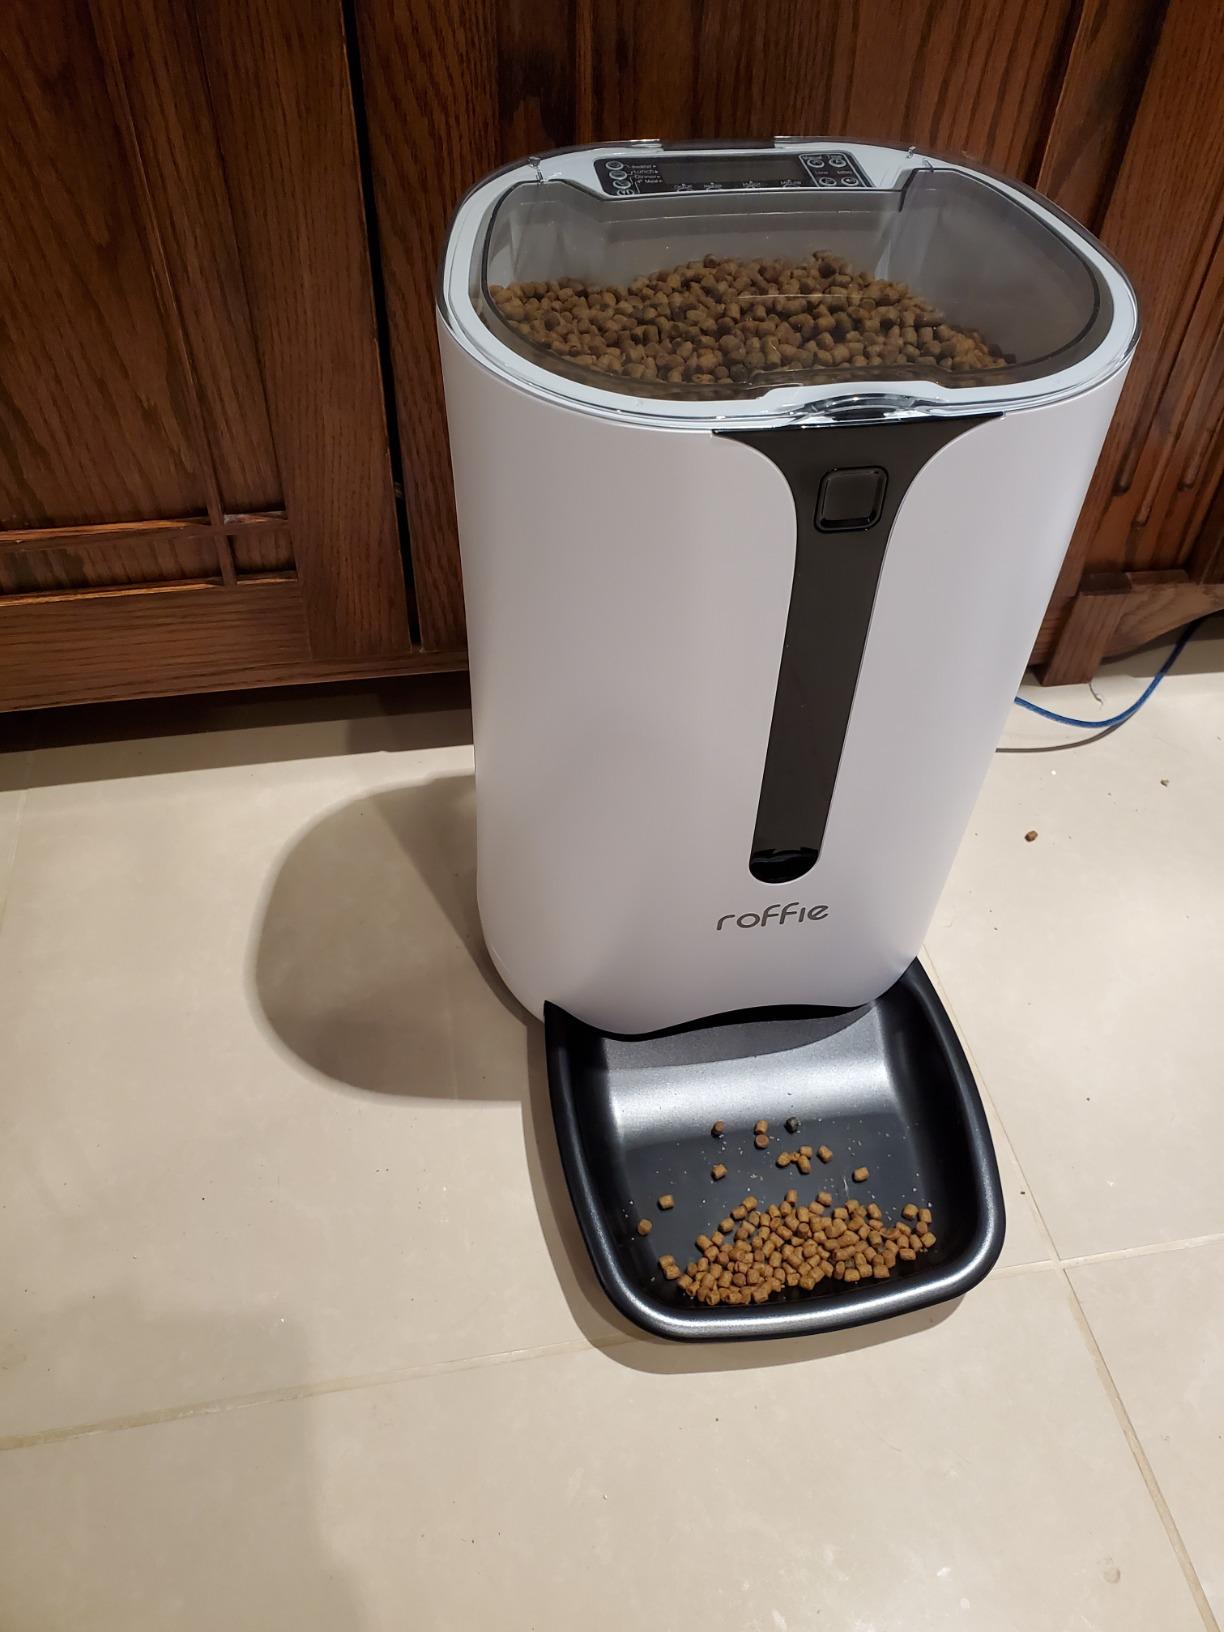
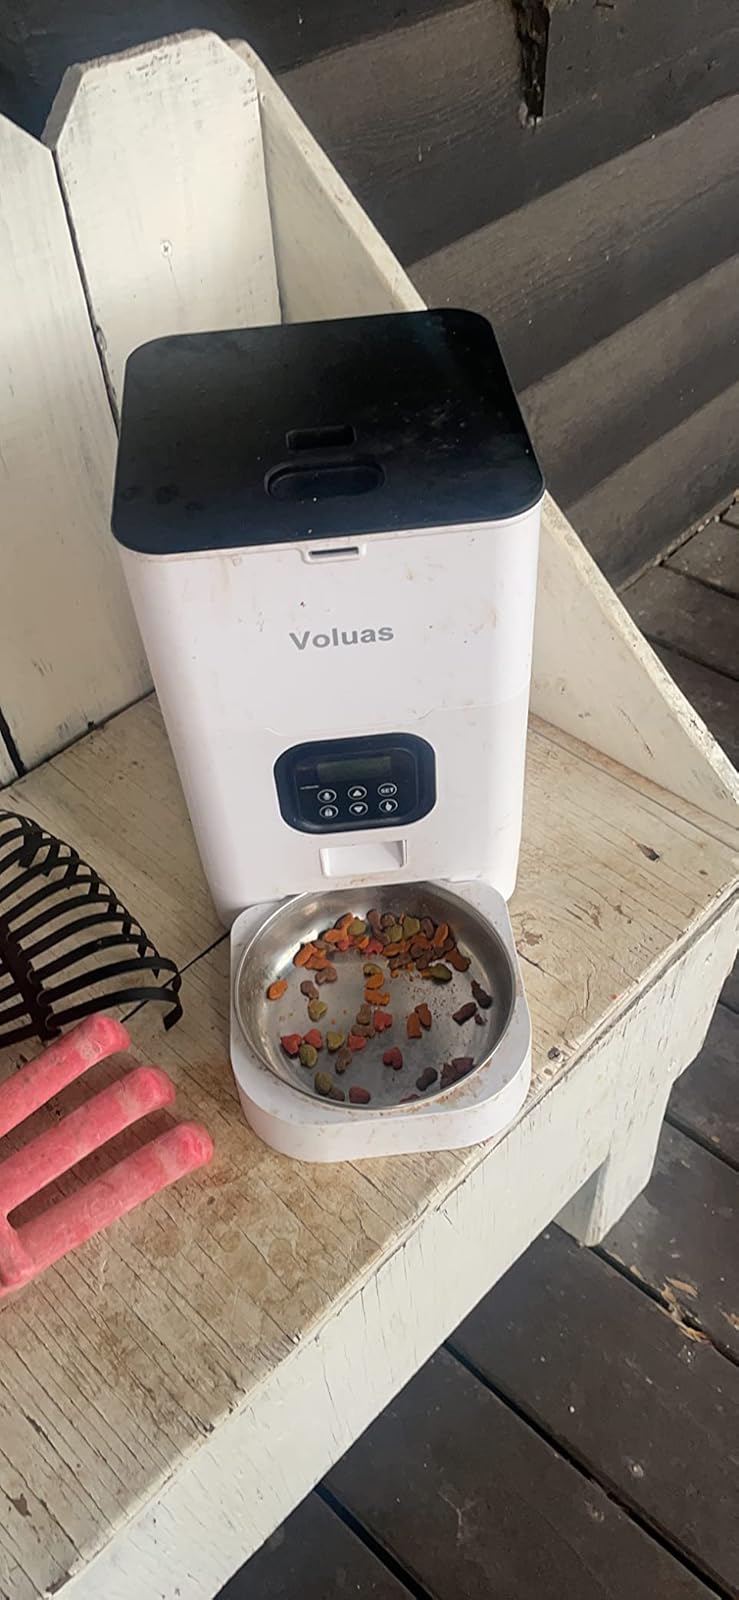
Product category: items_feeder
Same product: no